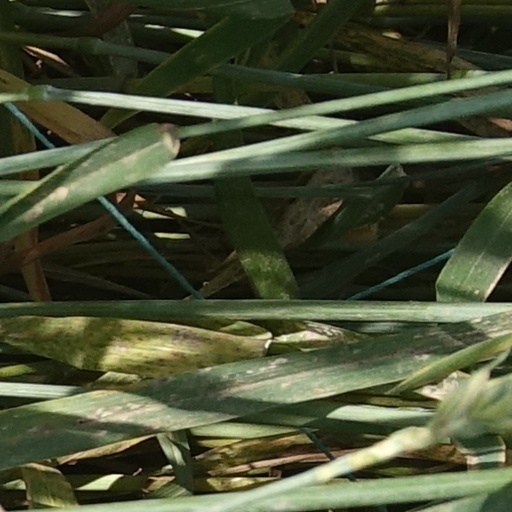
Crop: wheat